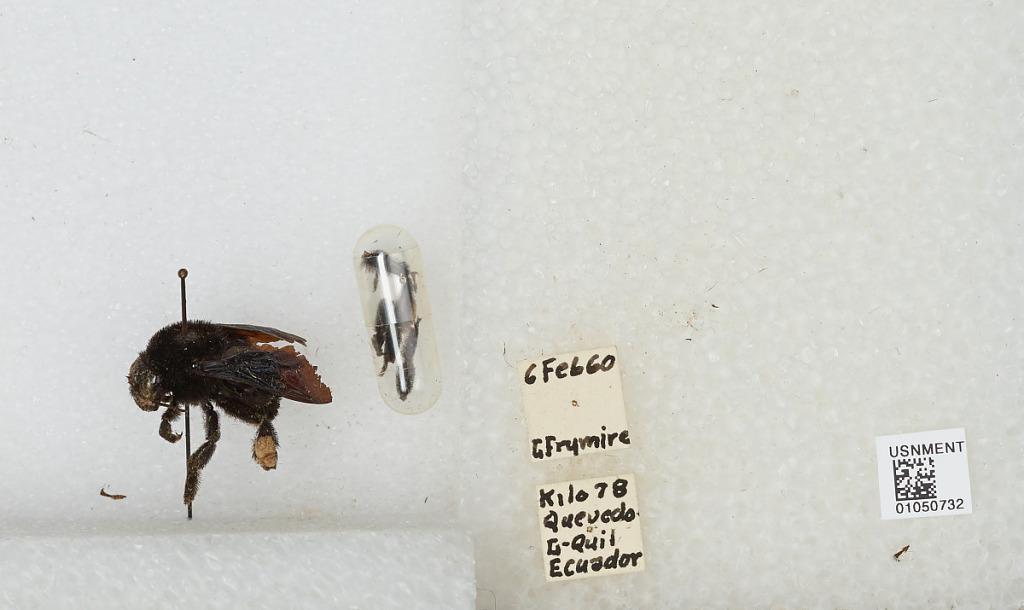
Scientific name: Bombus sp.
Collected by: G. Frymire
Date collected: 1960-2-6
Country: Ecuador
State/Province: Los Rios
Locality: Kilometer 78 between Quevedo and Guayaquil